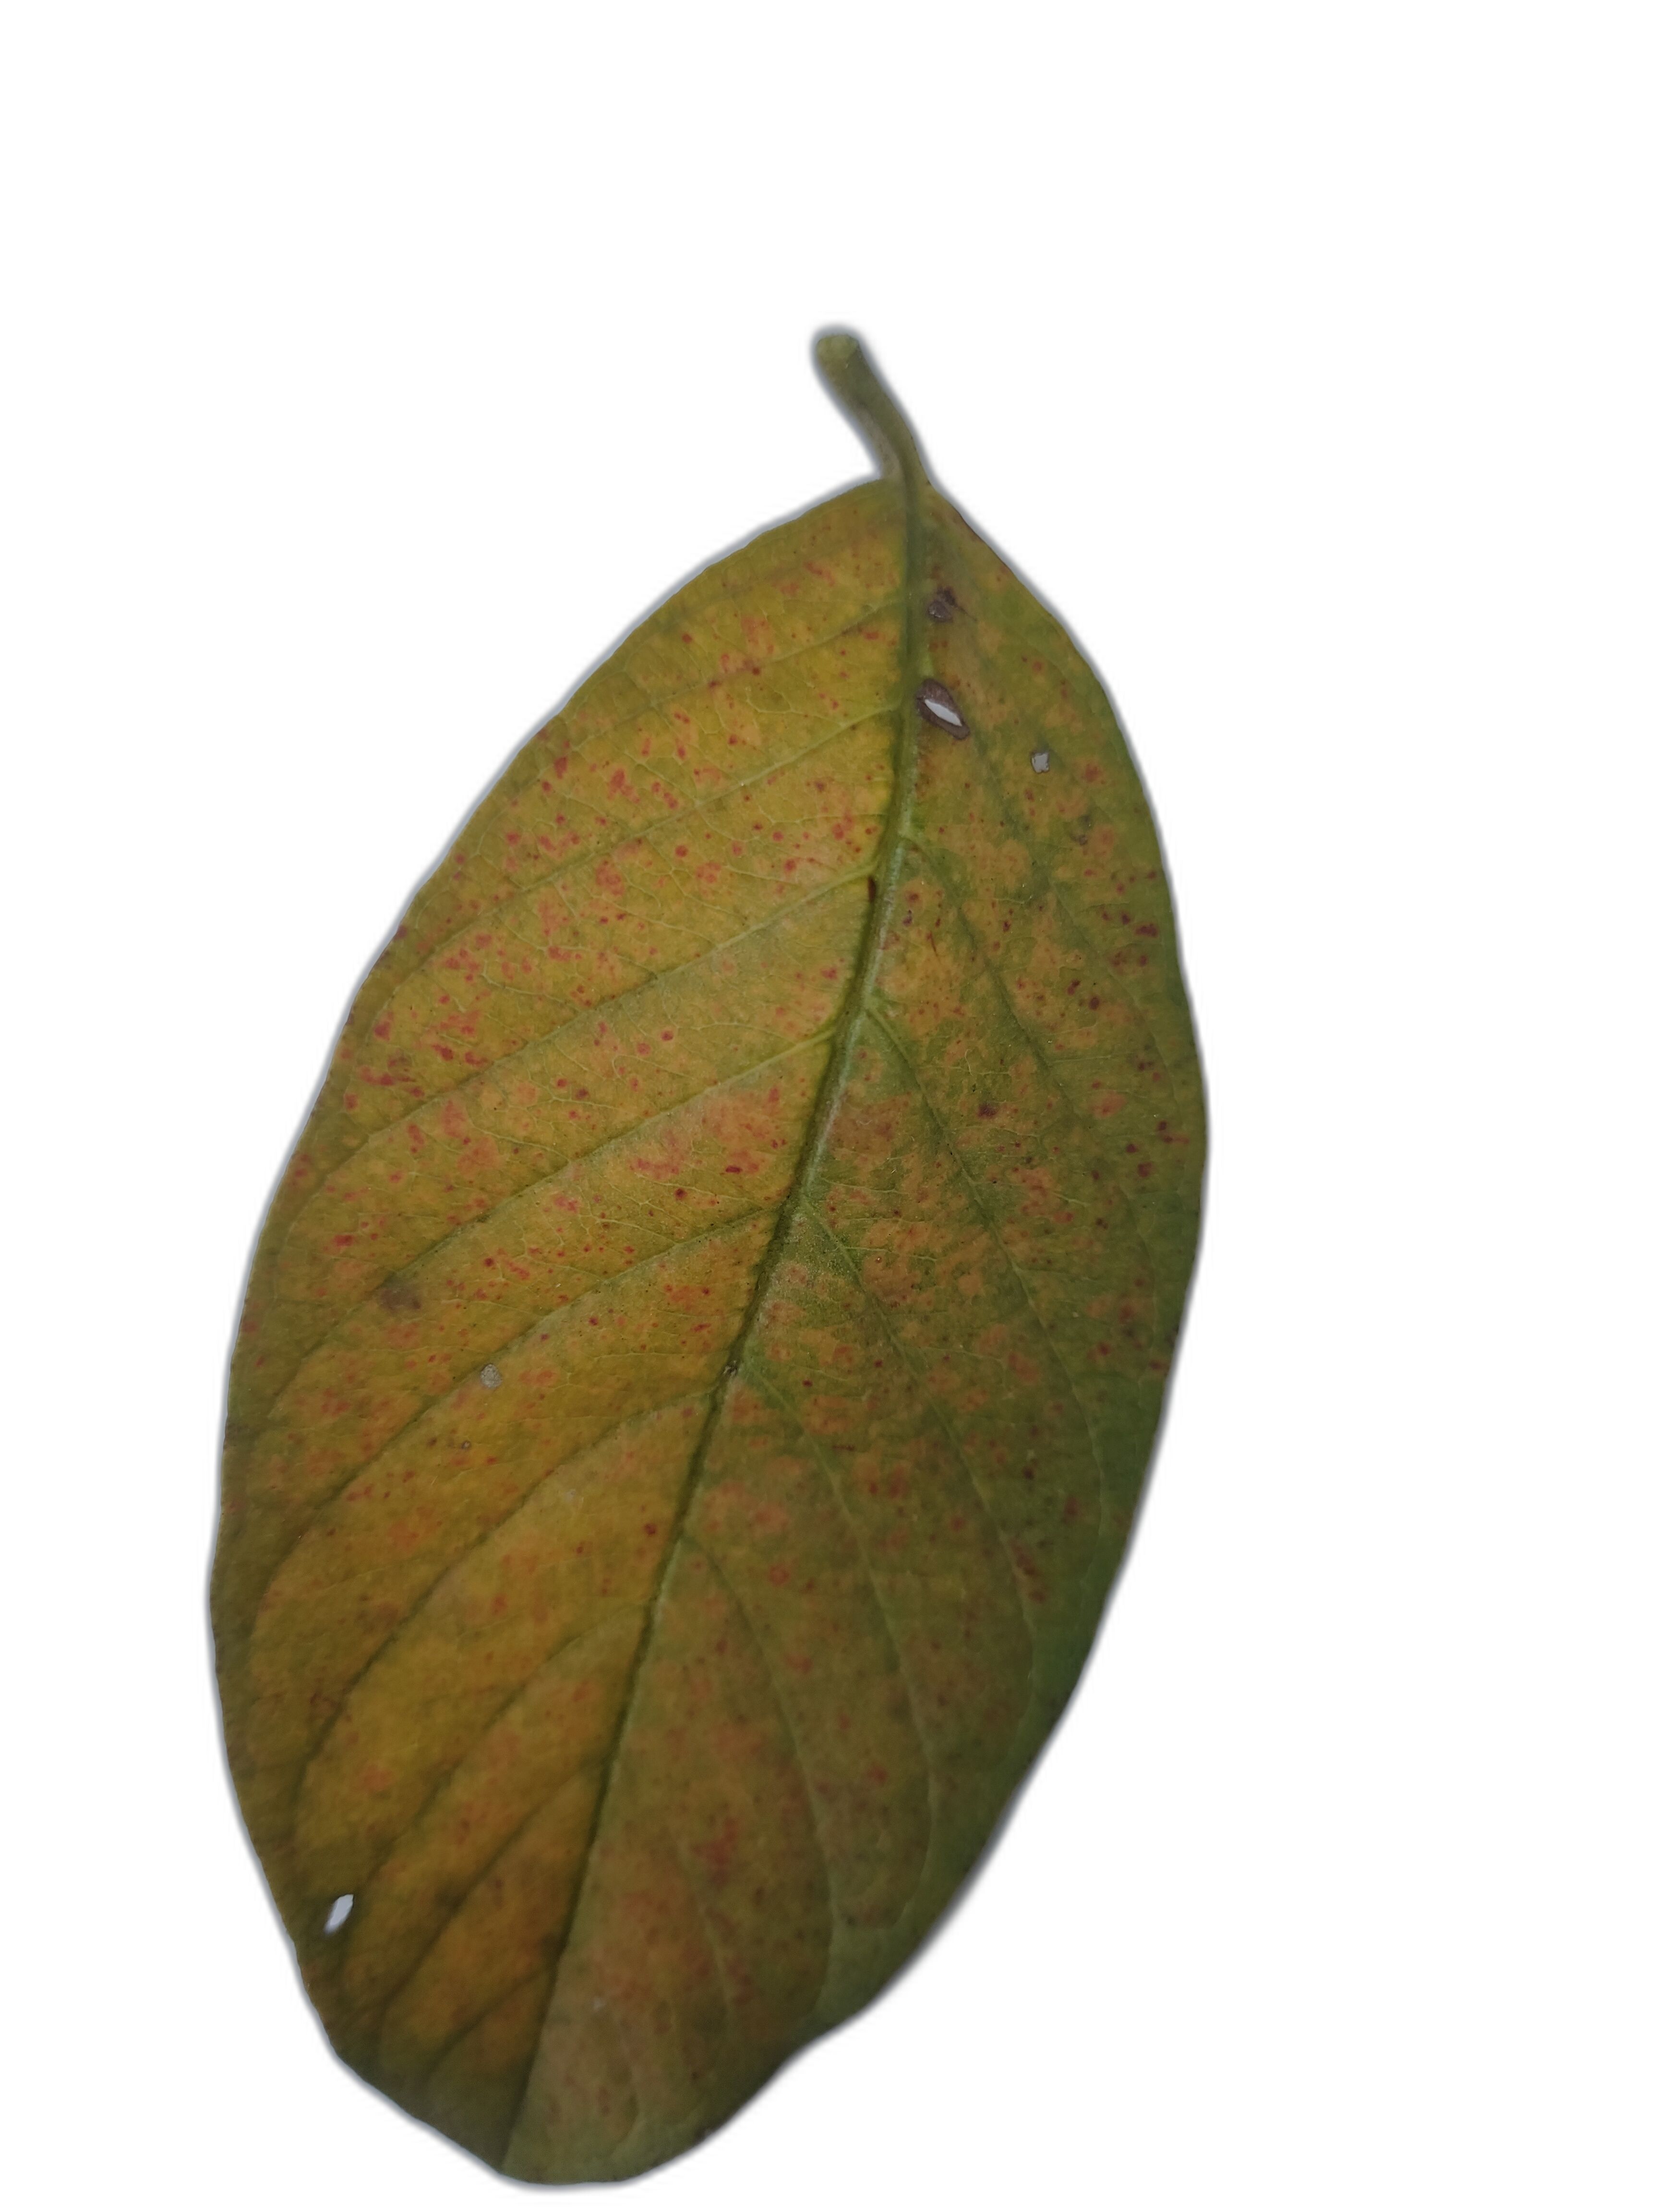
Plant part: leaf
Disease: Rust